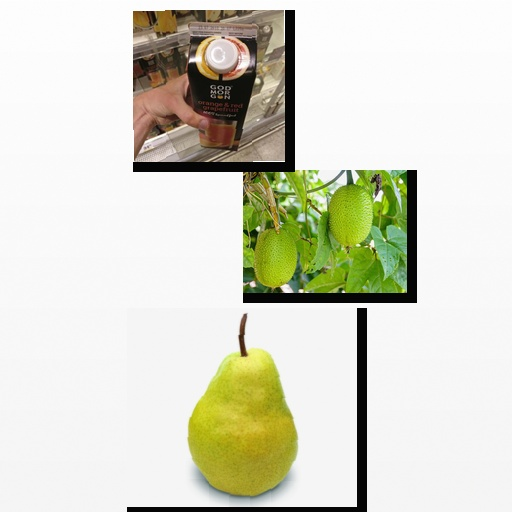
Food items: pear, spiny_gourd, grapefruit_juice